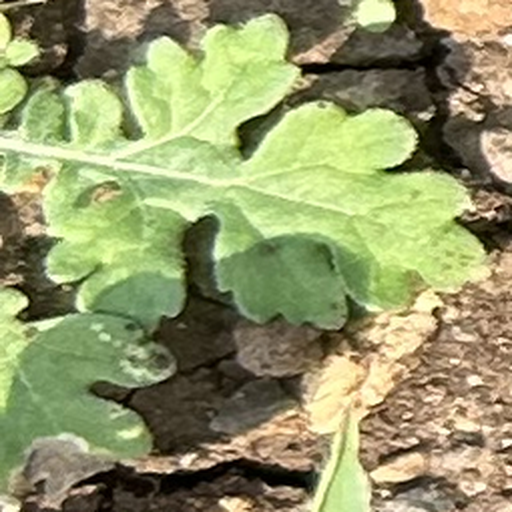
Weed species: Gajar_gavat_(Parthenium hysterophorus)